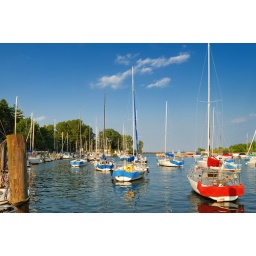
red sails in a sea of blue